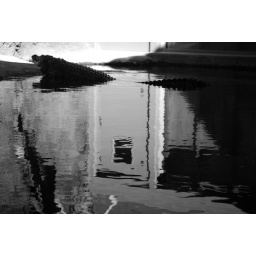
reflections and a croc in black and white